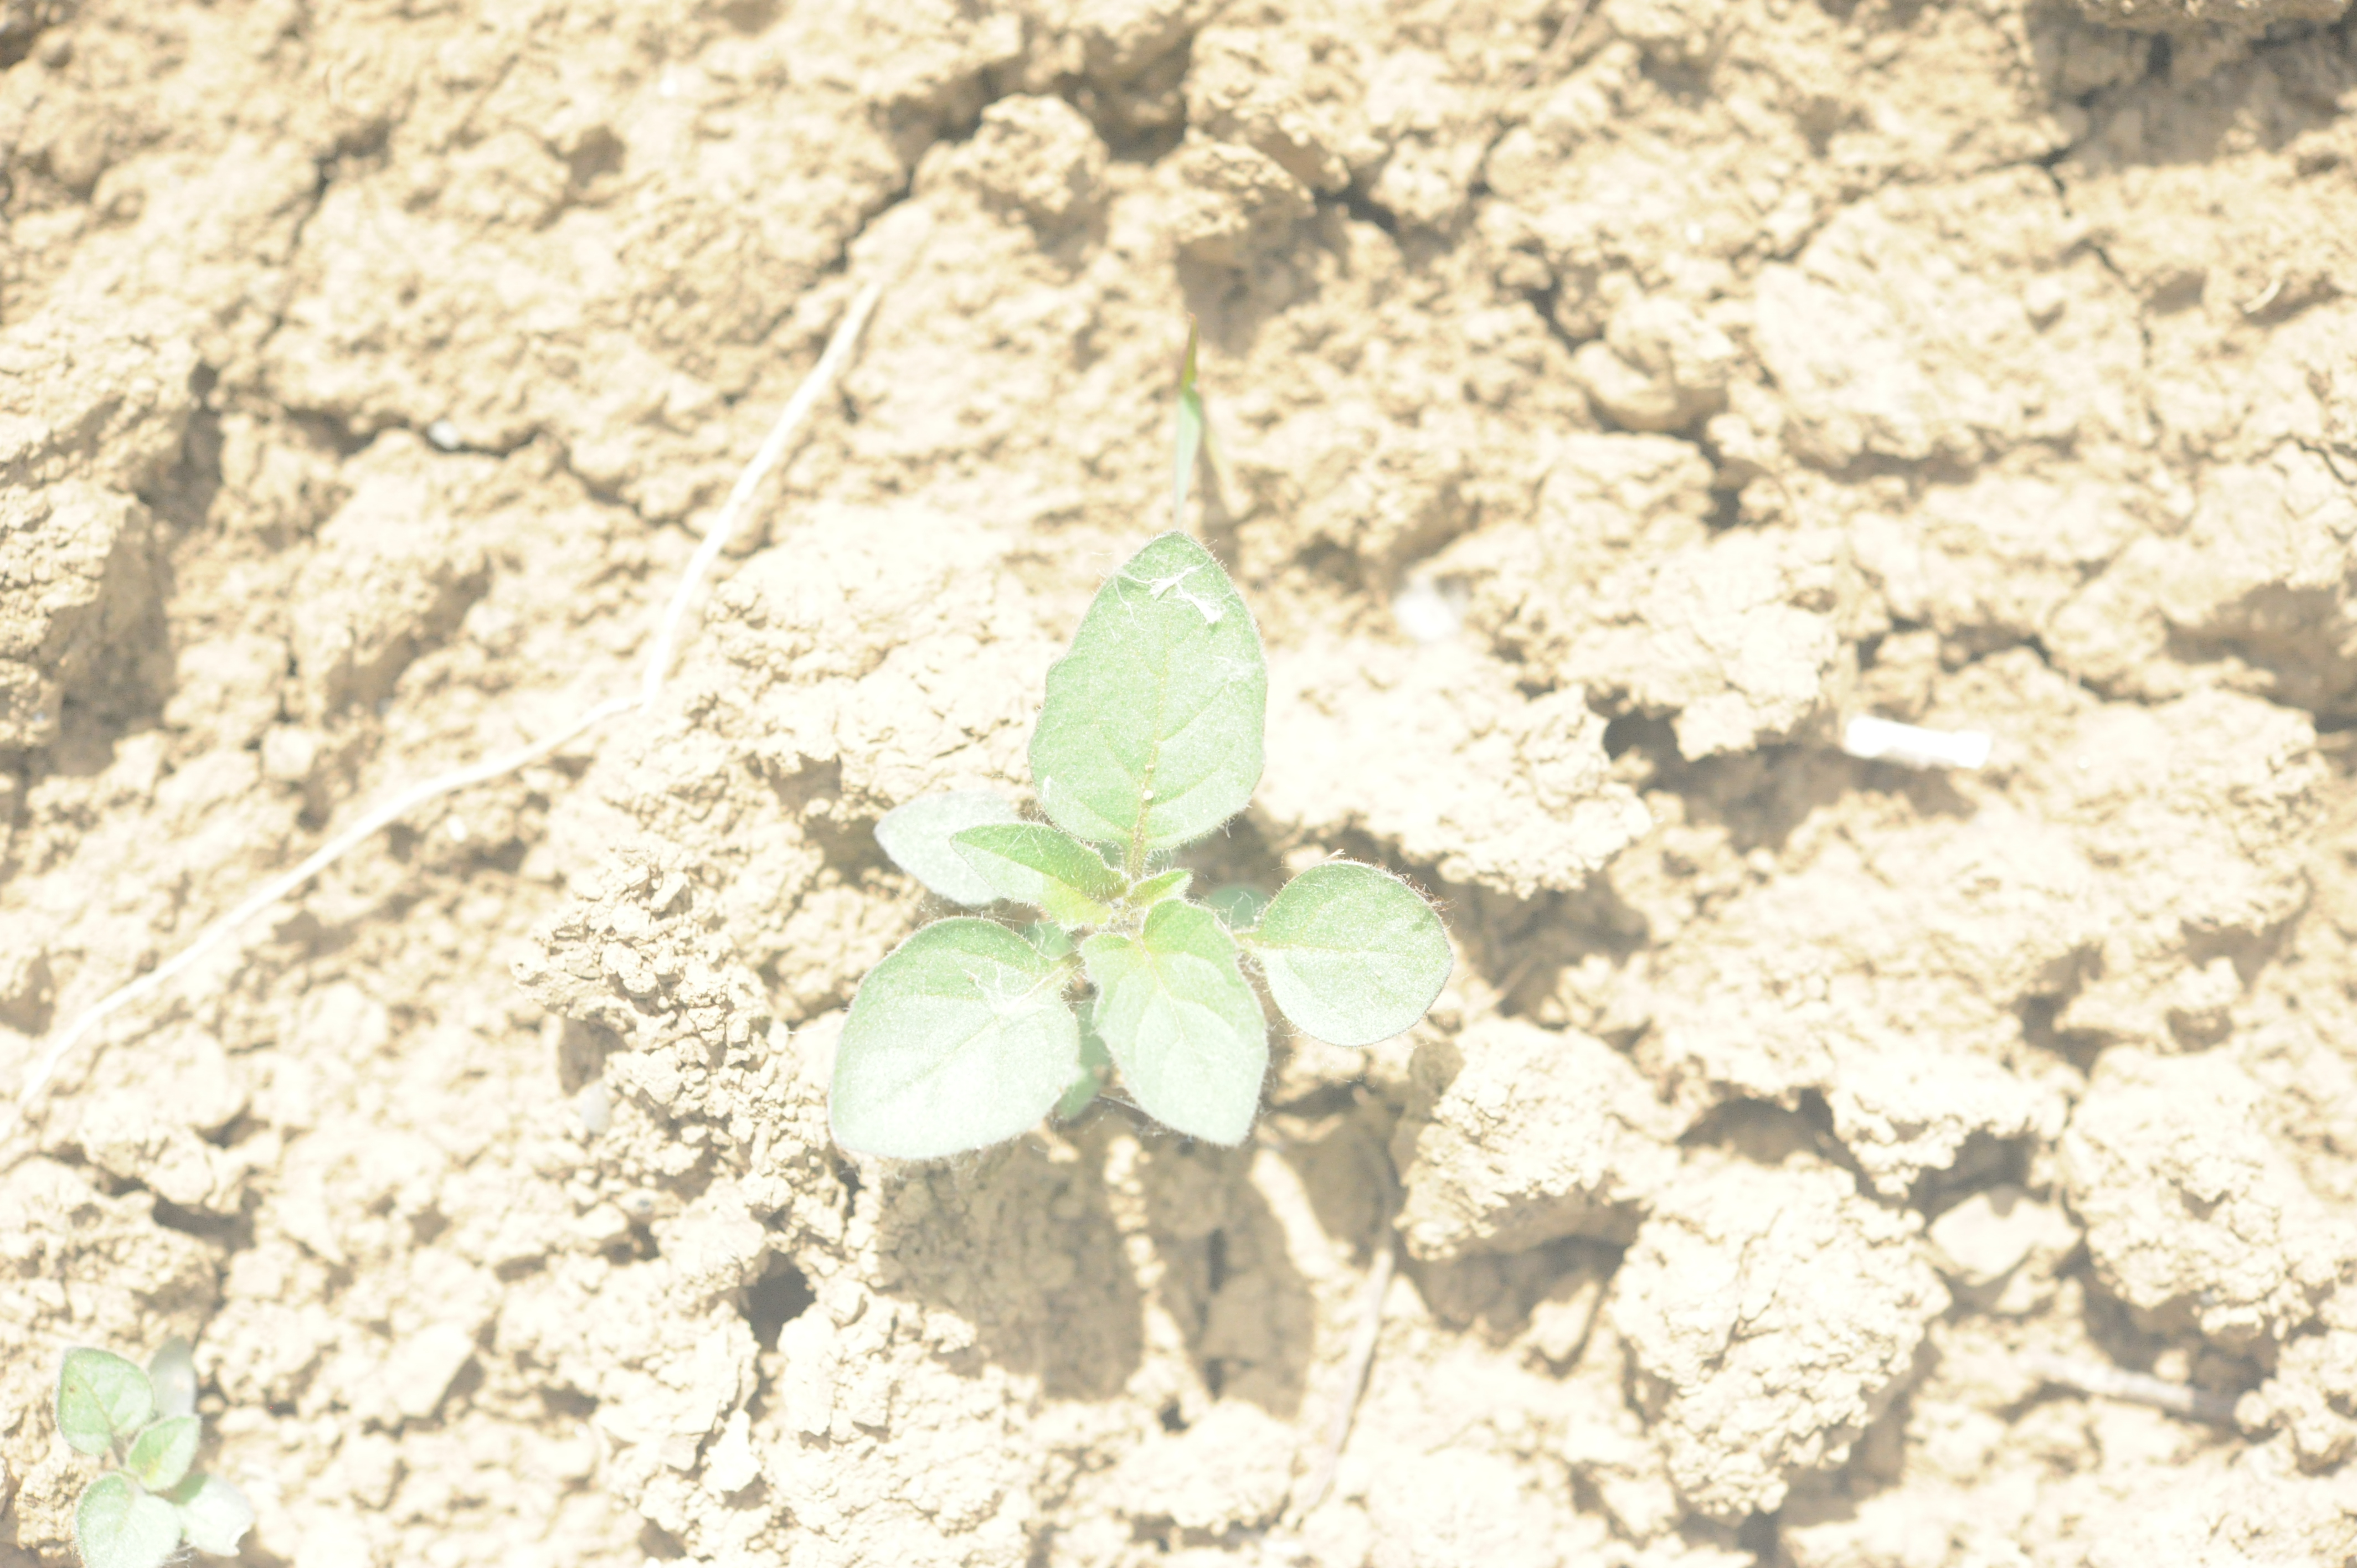
Label: black_nightshade